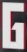
Number: 6